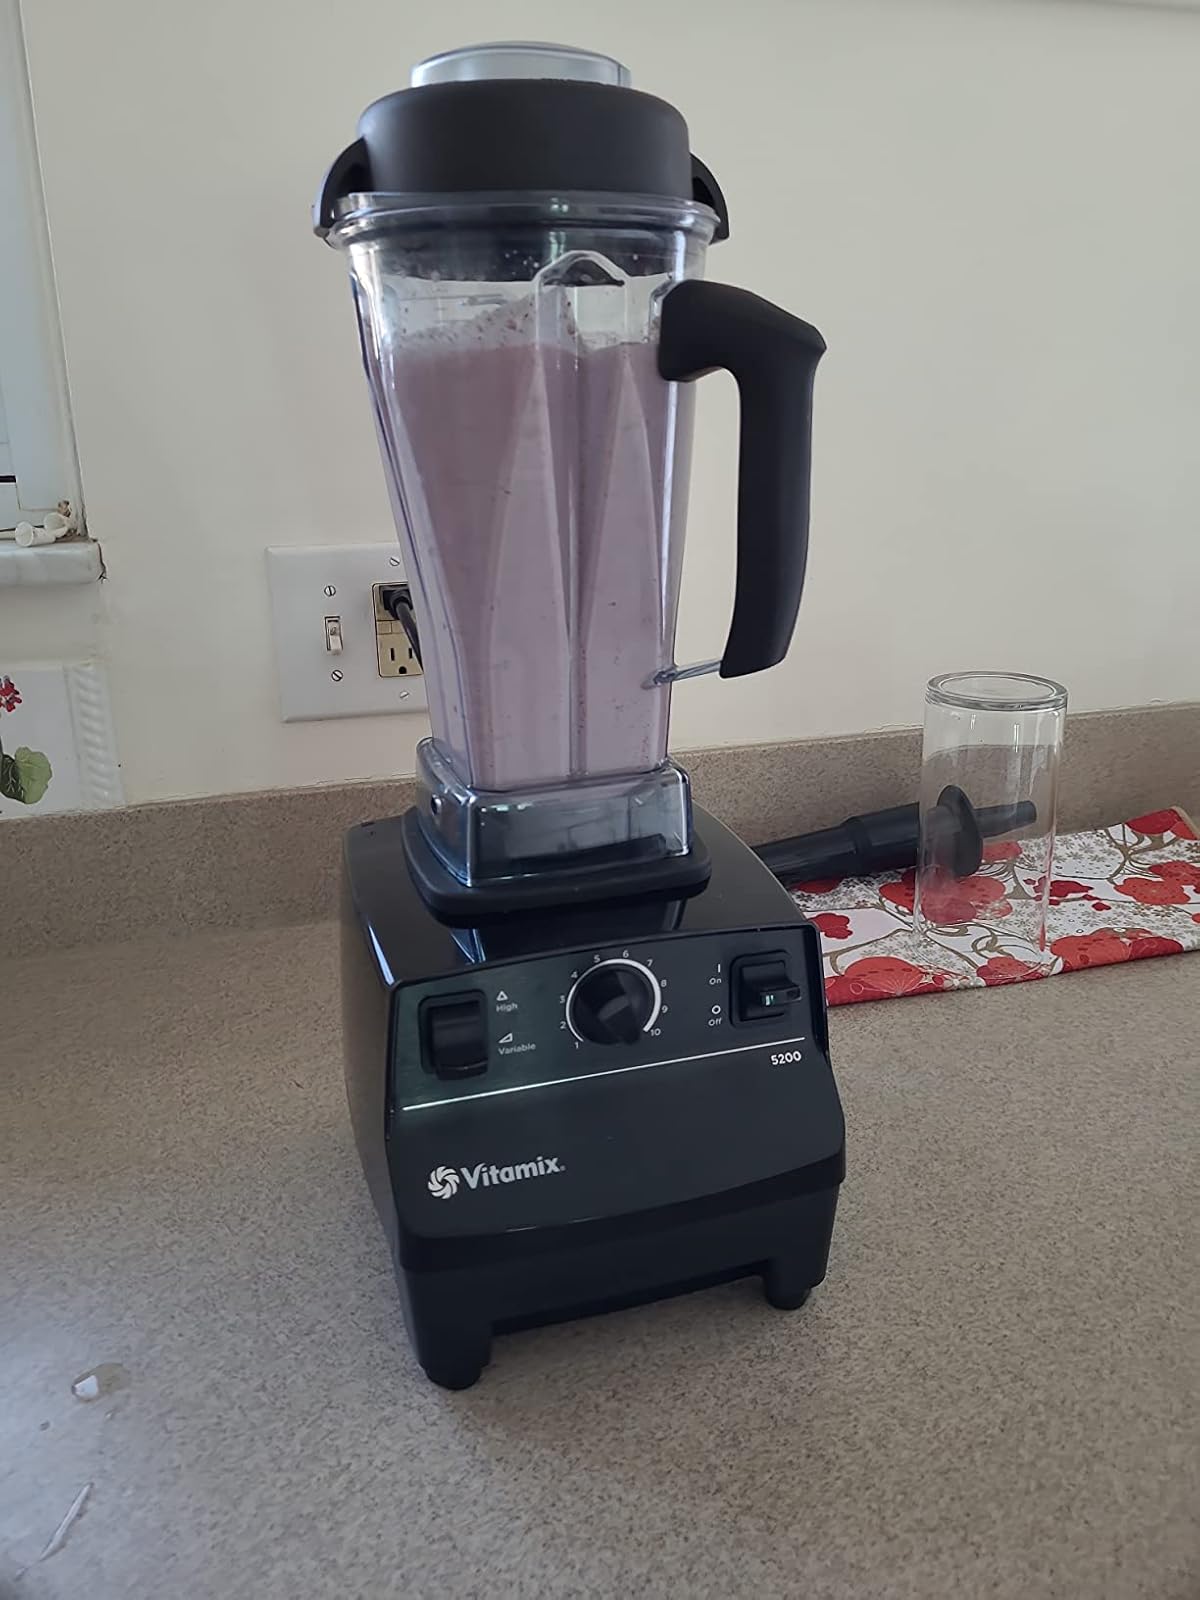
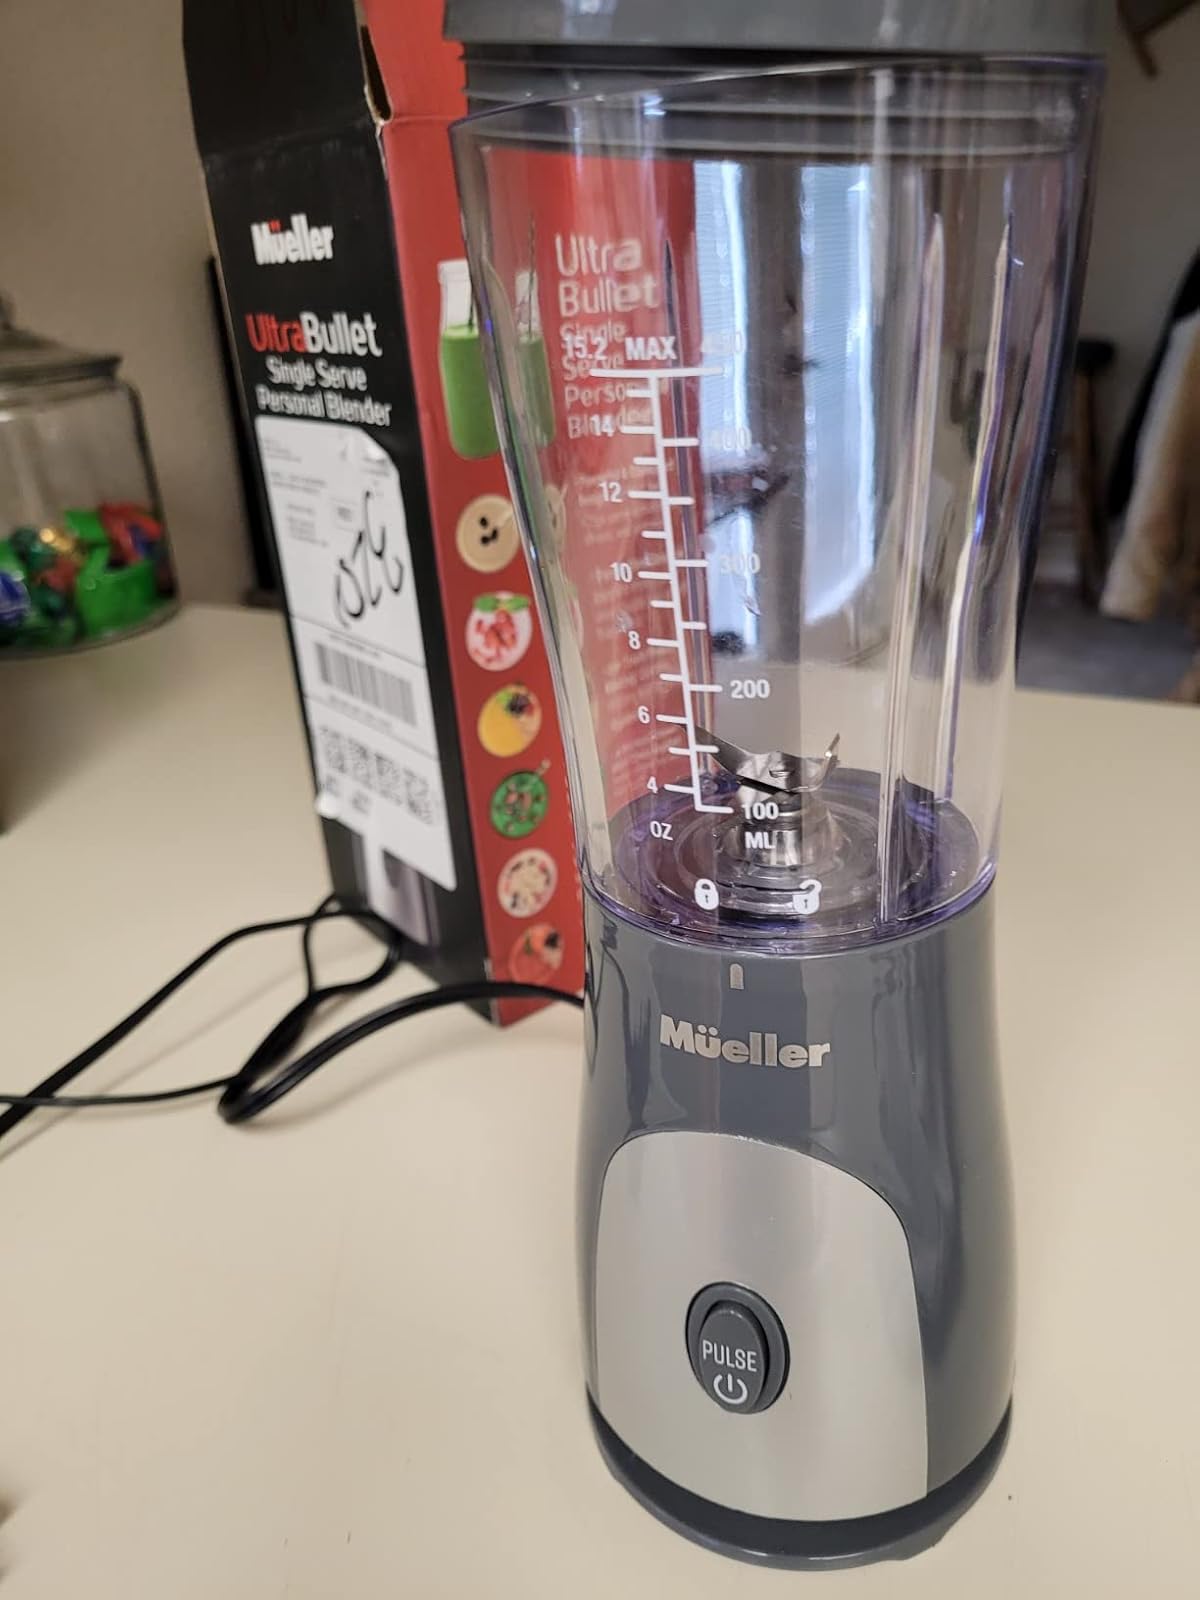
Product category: items_blender
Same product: no